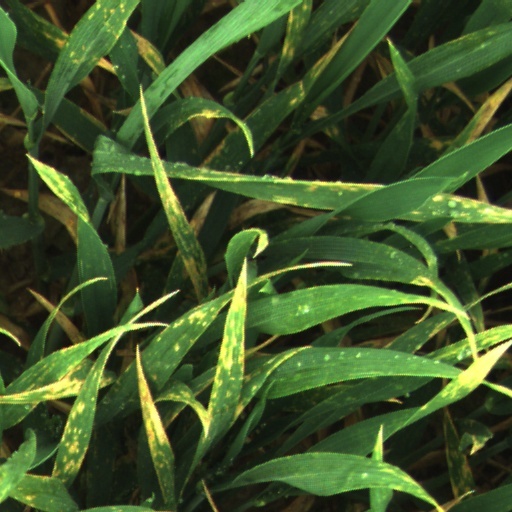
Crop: wheat